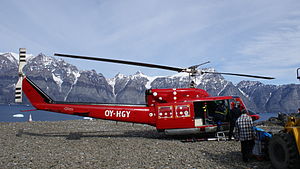
Air Greenland / Service / Bygdeflyvninger
Ukkusissat Heliport betjener både passager- og fragtflyvninger.
Air Greenland A/S er et grønlandsk flyselskab og landets flag carrier. Det ejes af Grønlands Selvstyre. Selskabet har hovedkvarter i Nuuk og 648 ansatte i hele koncernen pr. december 2013.